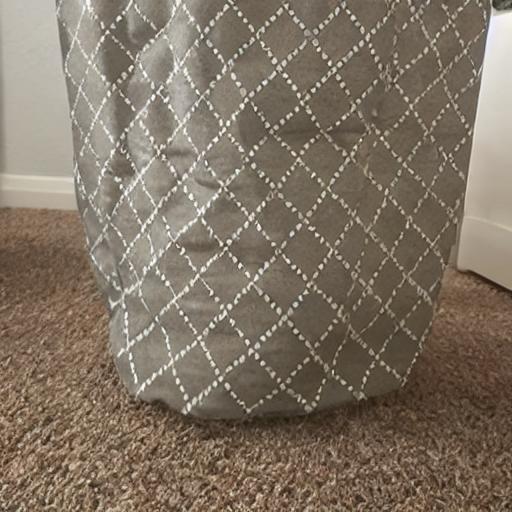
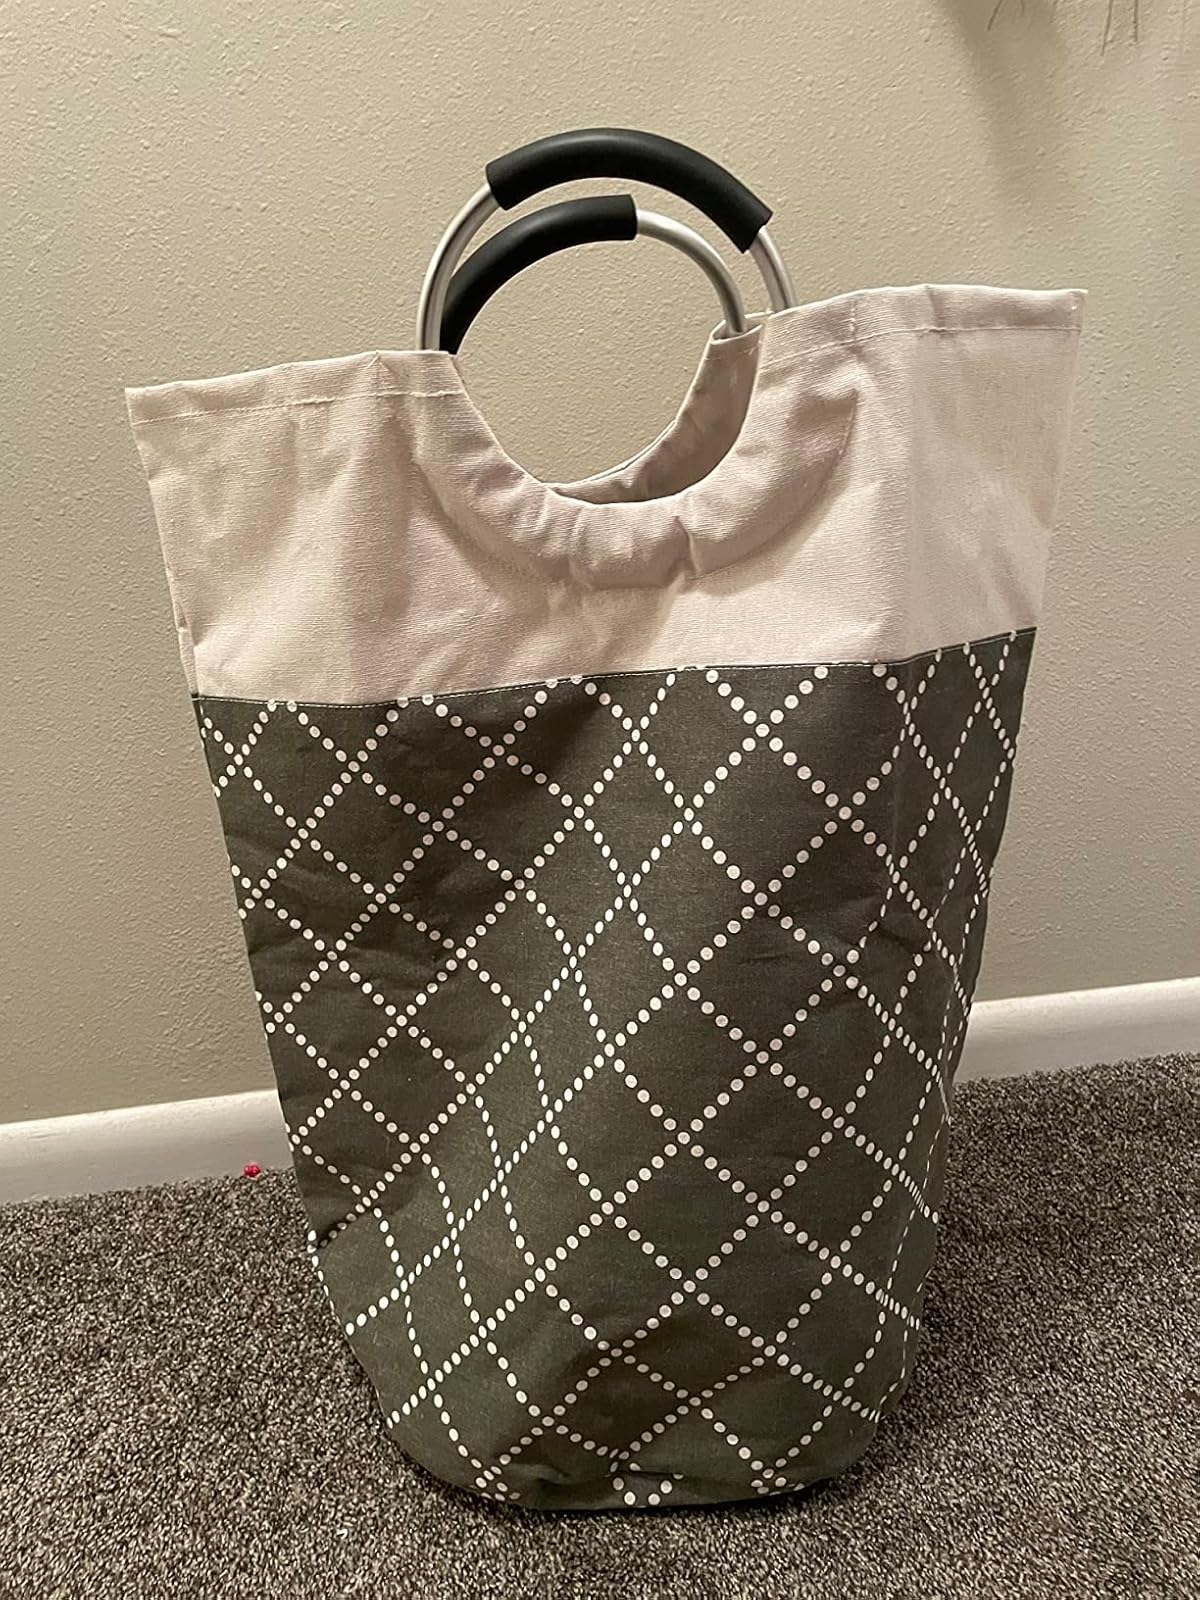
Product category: items_hamper
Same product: no